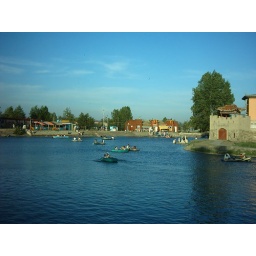
the lake and rental boats were the biggest hit by far, the rest of the park was pretty much deserted